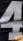
Number: 4